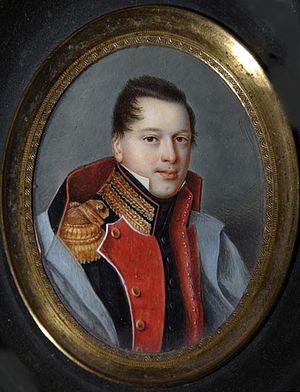
Cet article liste toutes les personnes condamnées après l’insurrection décabriste en décembre 1825.